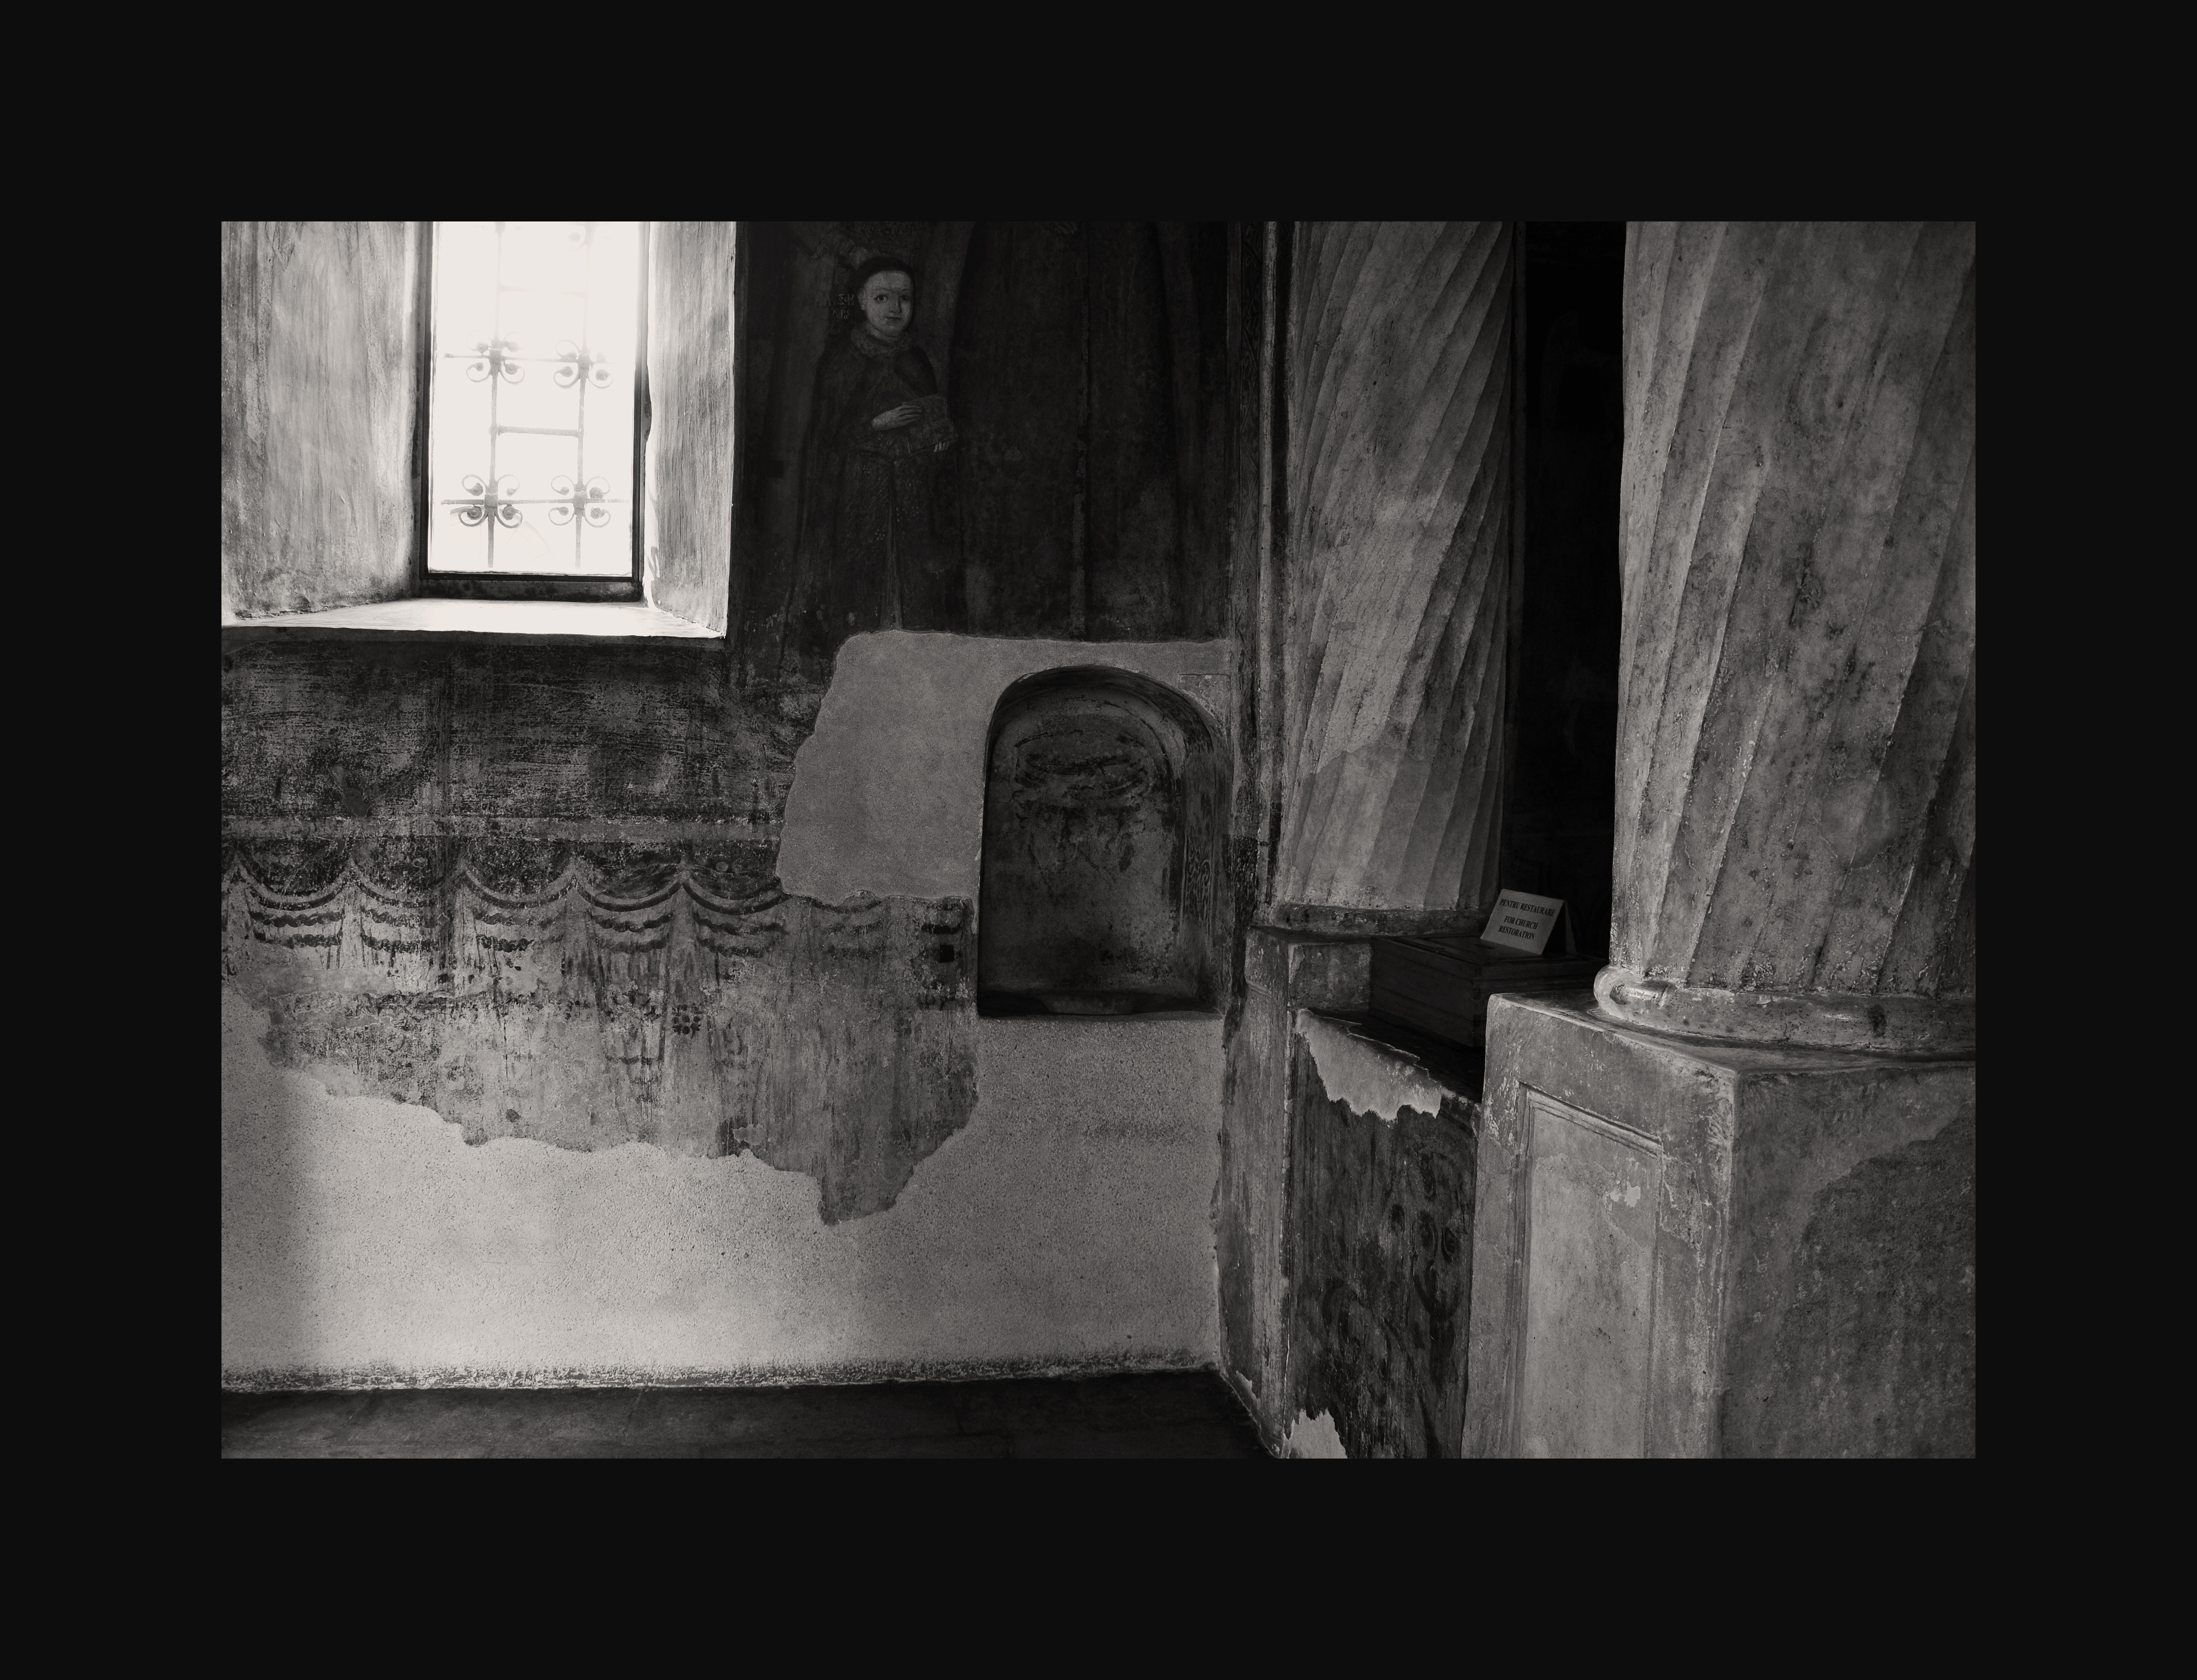
light, black and white, architecture, white, photography, interior, building, monument, photo, religion, darkness, church, nikon, black, monochrome, christian, photos, religious, de, monastery, churches, photograph, fotografie, christianity, romana, image, orthodox, eastern, fresco, icon, romania, icons, bucharest, convent, screenshot, d90, bor, biserica, arhitectura, orthodoxy, lumina, romanian, ortodoxa, patrimoniu, ortodox, fresca, frescoes, manastirea, manastire, narthex, pronaos, ortodoxia, ortodoxie, ecclesiastical, bisericeasc, cladire, edificiu, bucuresti, shostakovich, centrulvechi, lipscani, stavro, stavropoleos, brancovenesc, 1724, lmibiima1946401, eik n, cre tinism, cre tin, monochrome photography, film noir